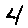
Label: 4